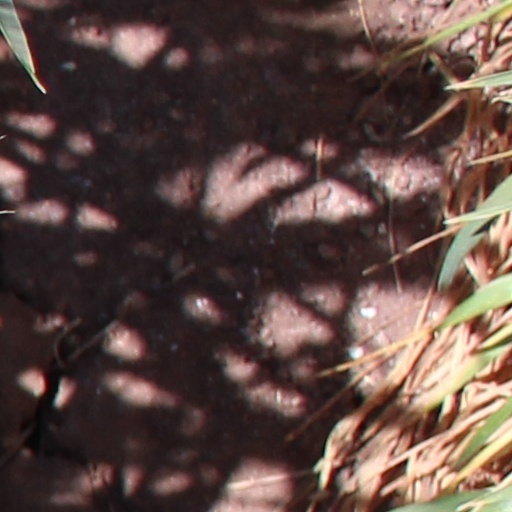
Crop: wheat